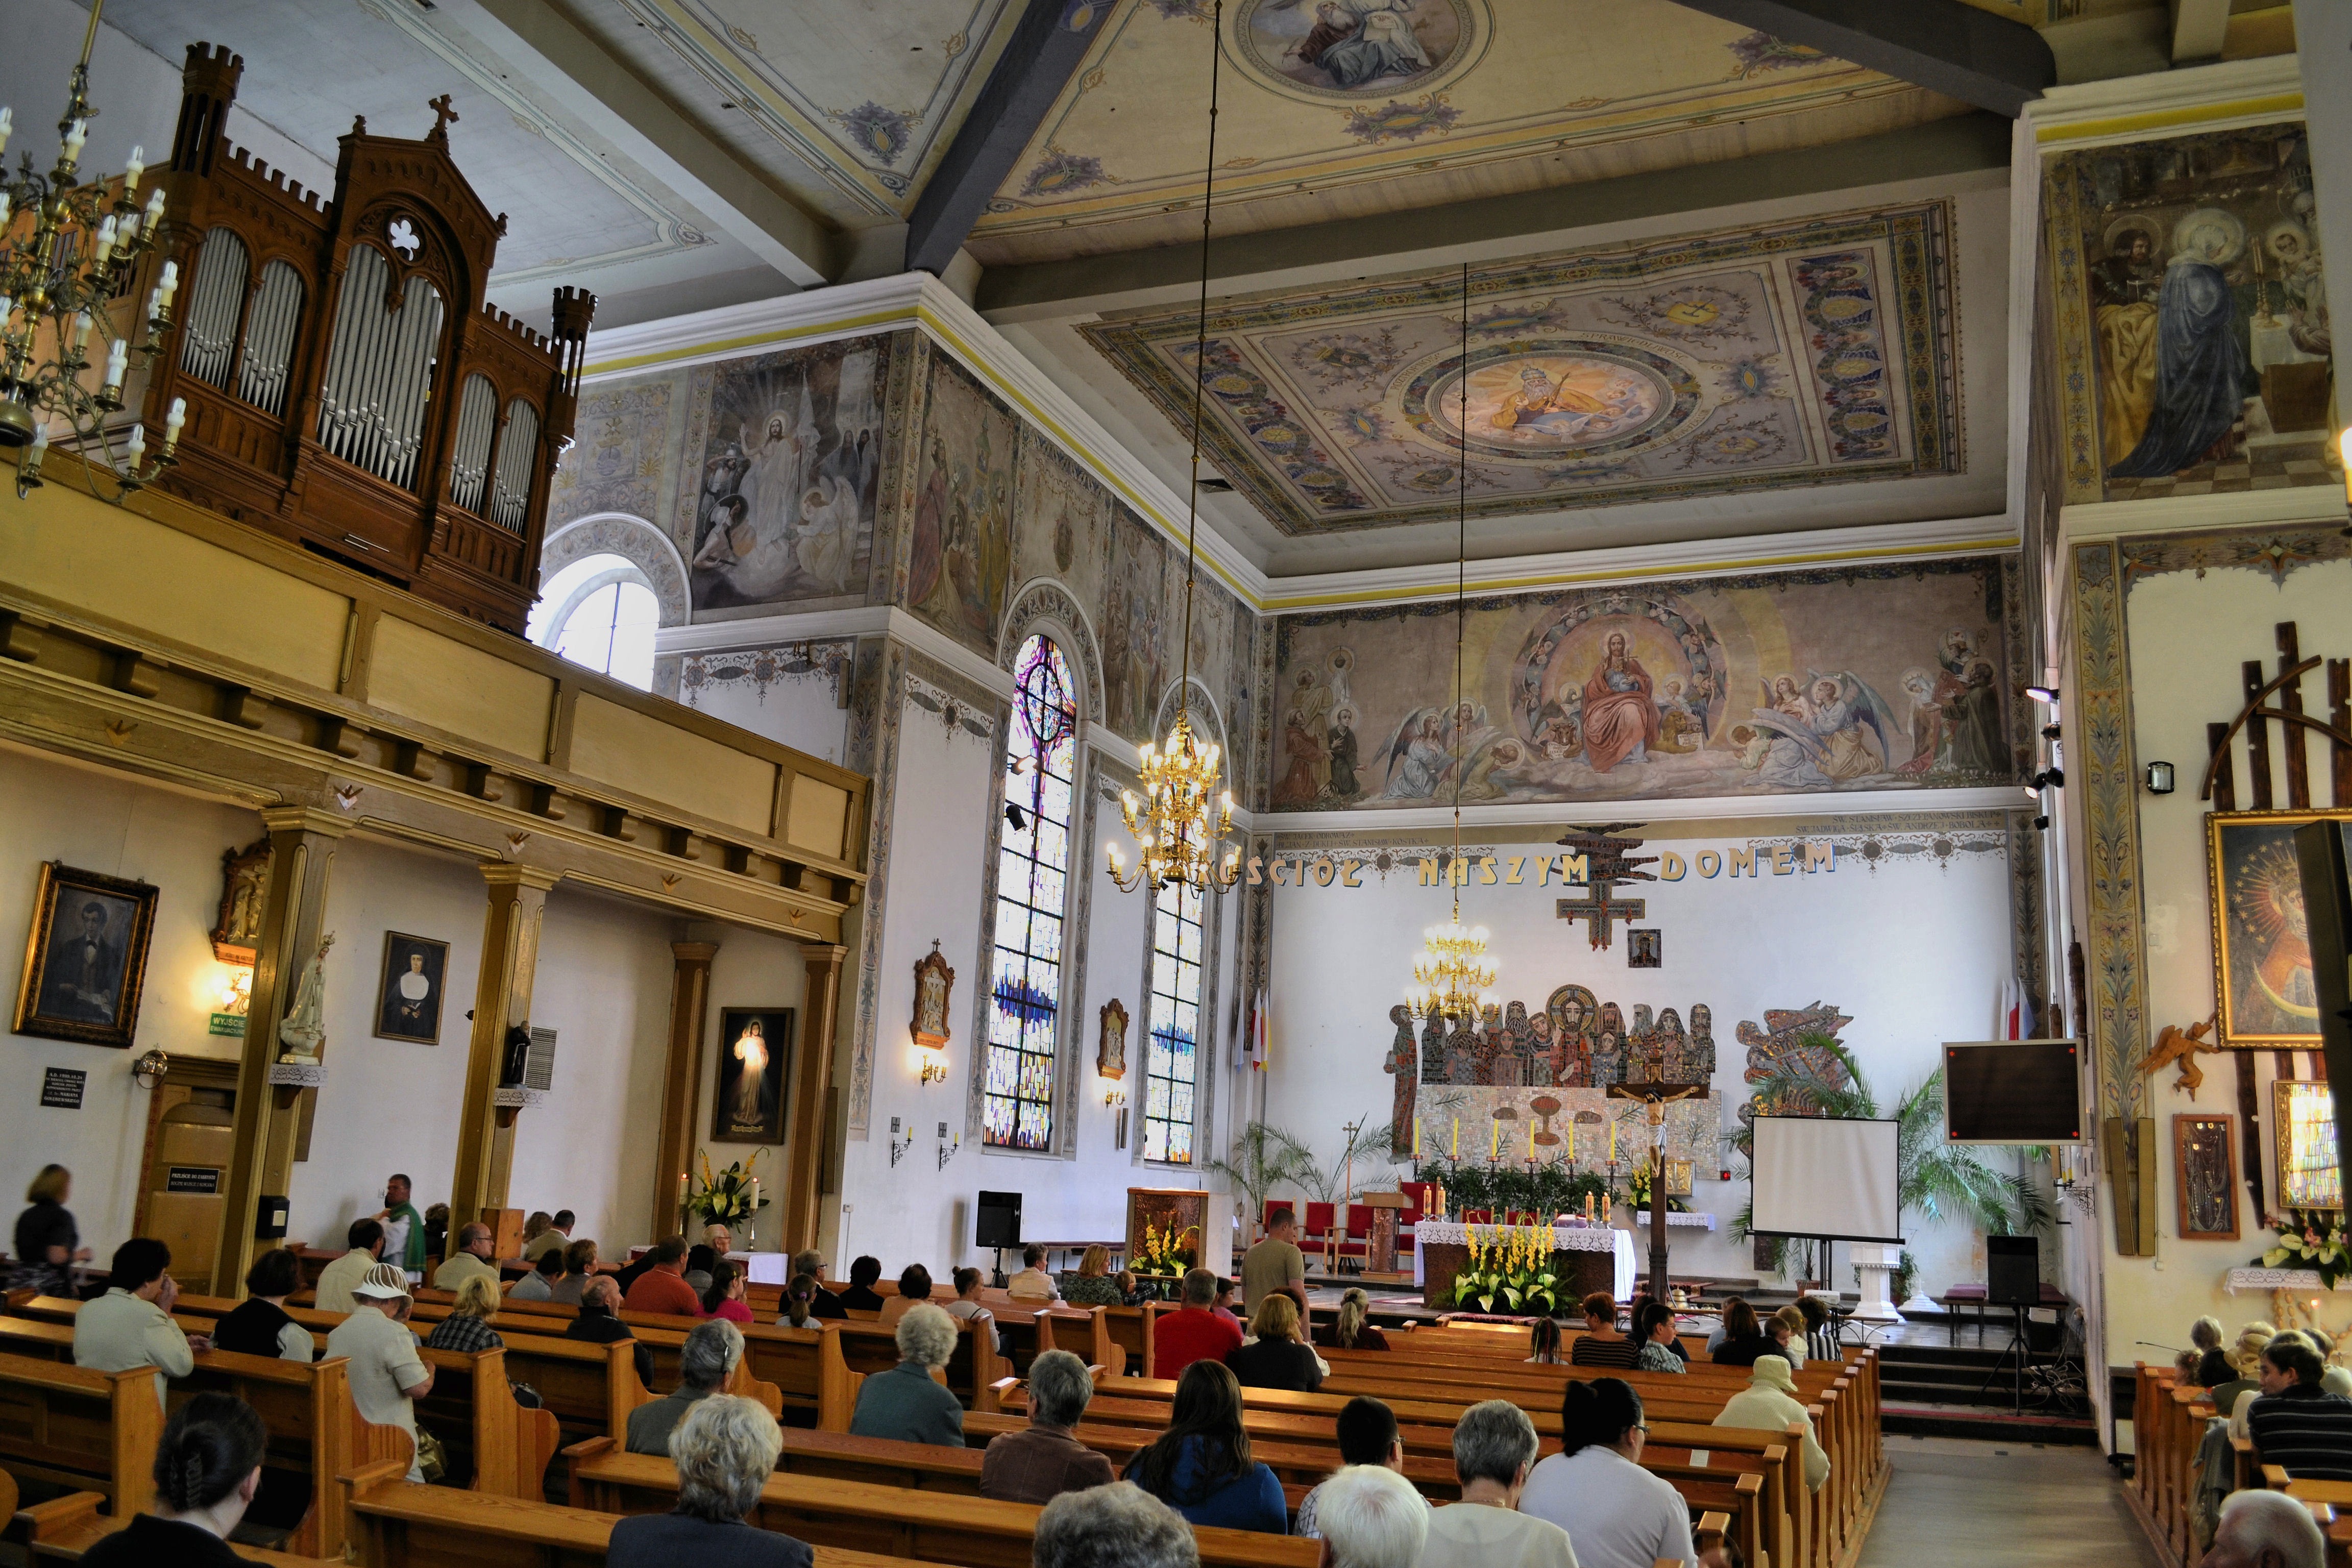
architecture, people, interior, building, palace, religion, church, place of worship, inside, faith, poland, synagogue, beautiful, paintings, murals, members, ancient history, czaplinek